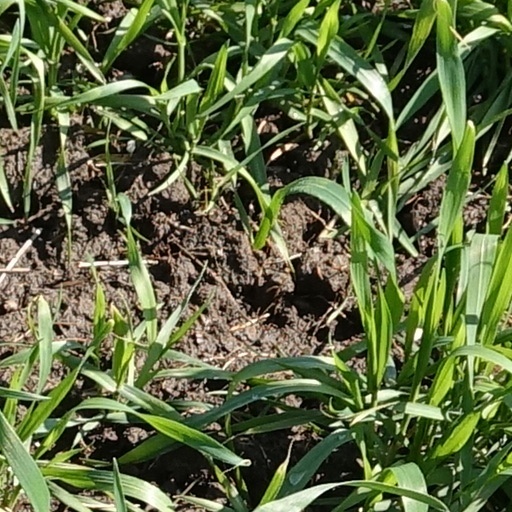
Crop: wheat